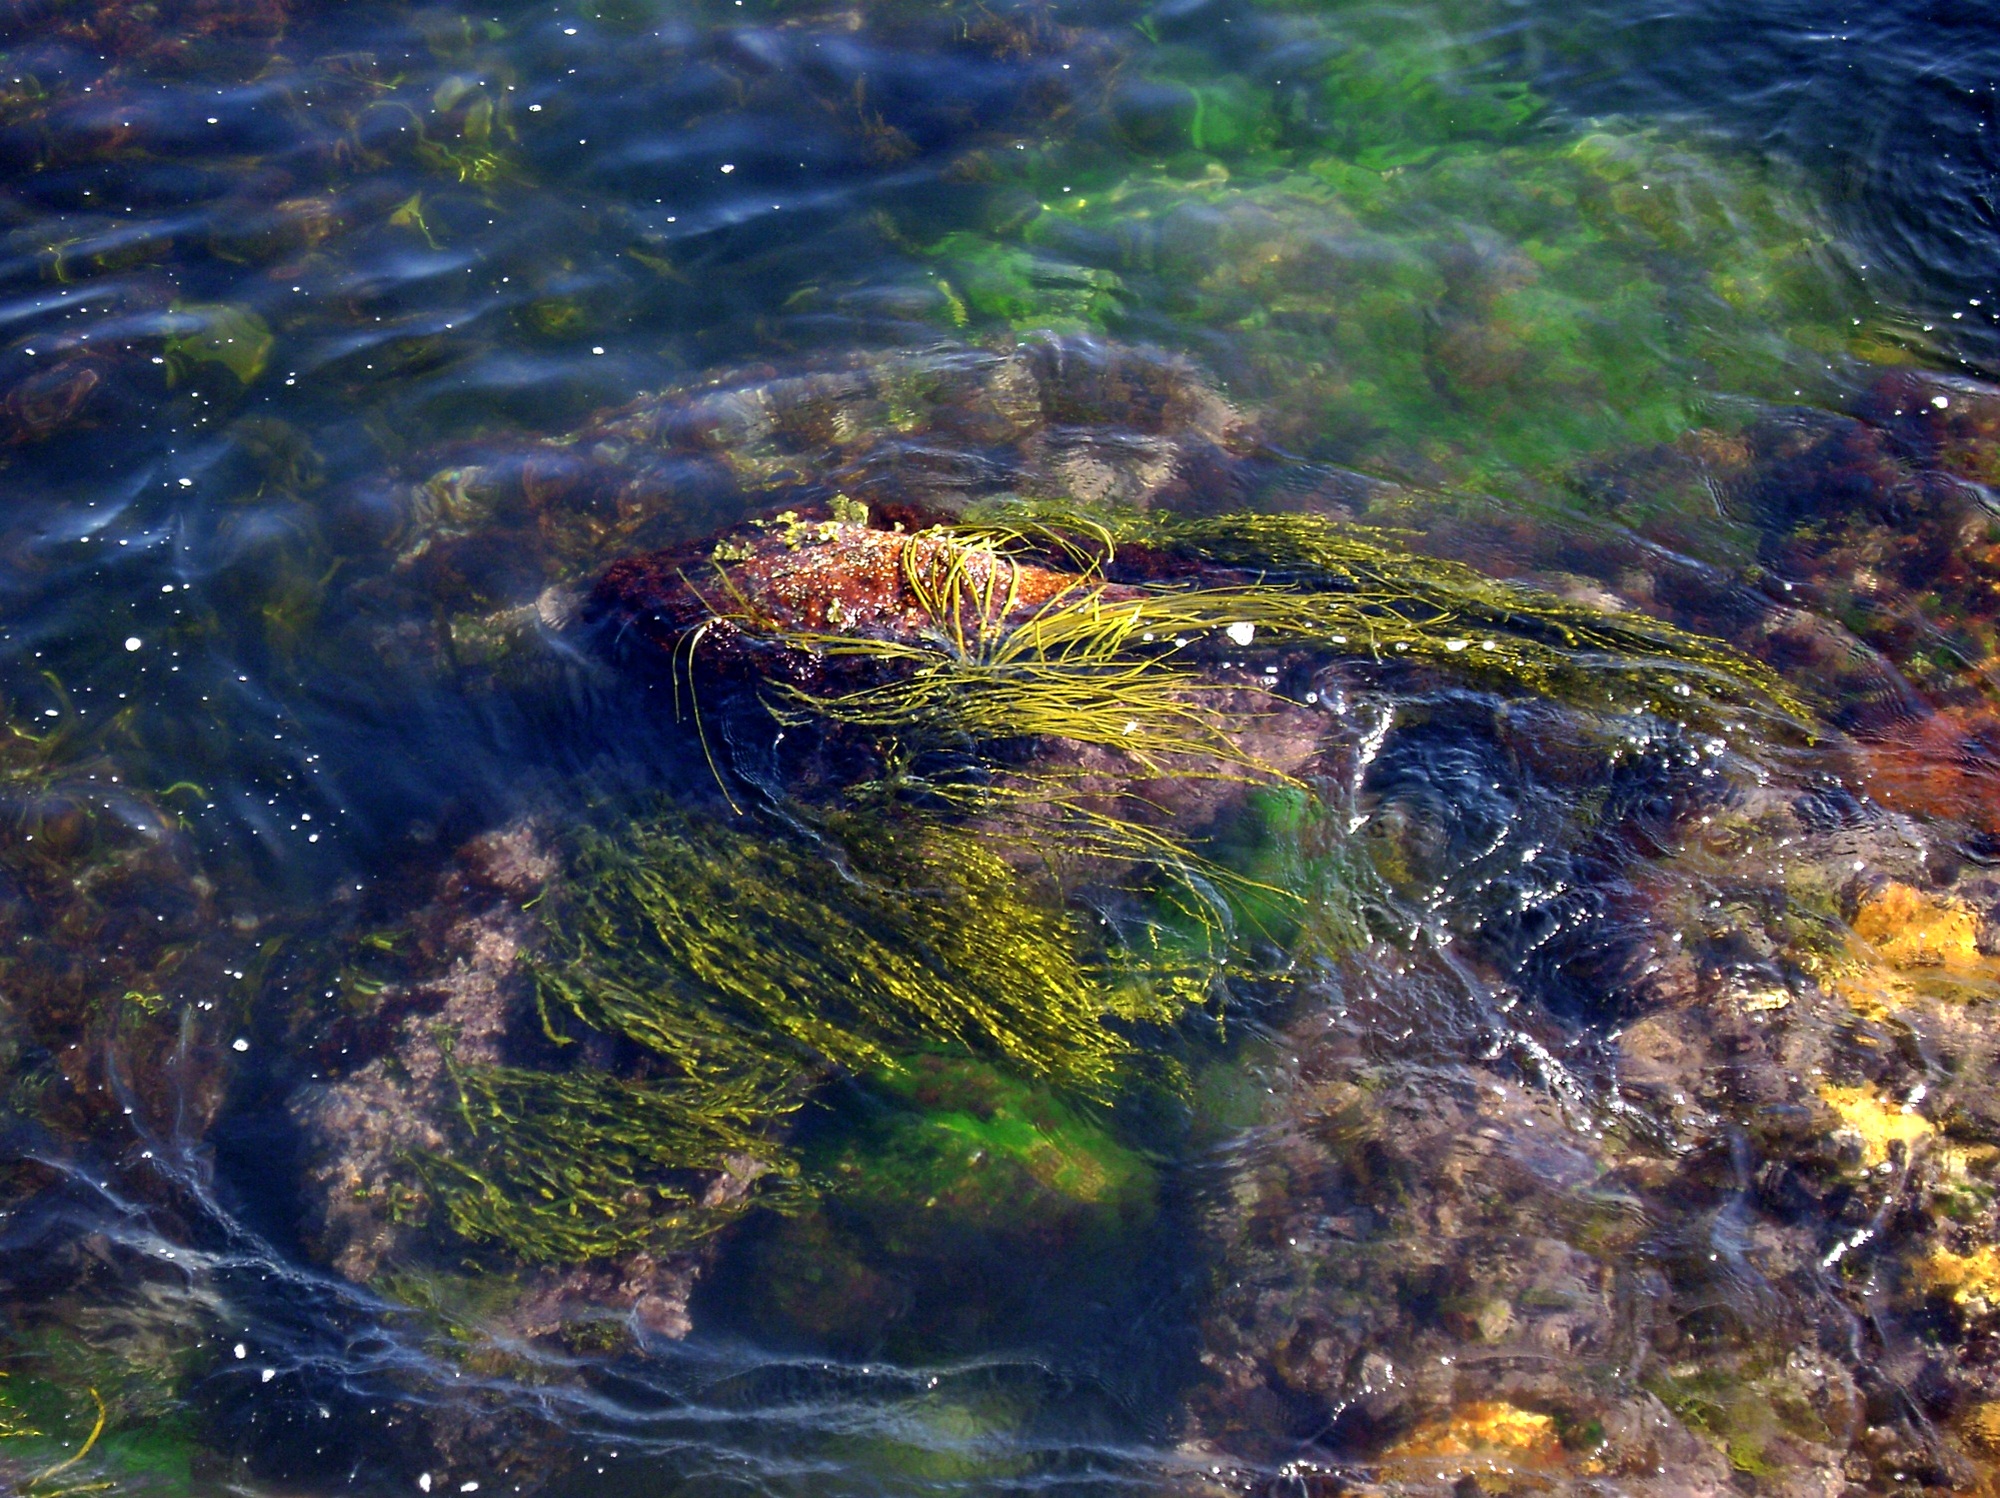
landscape, sea, coast, water, nature, rock, river, pond, stream, reflection, rapid, algae, wetland, habitat, aerial photography, tide pool